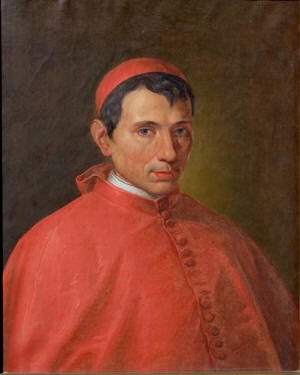
Charles Januarius Acton
Charles Januarius Acton var en af den katolske kirkes kardinaler.